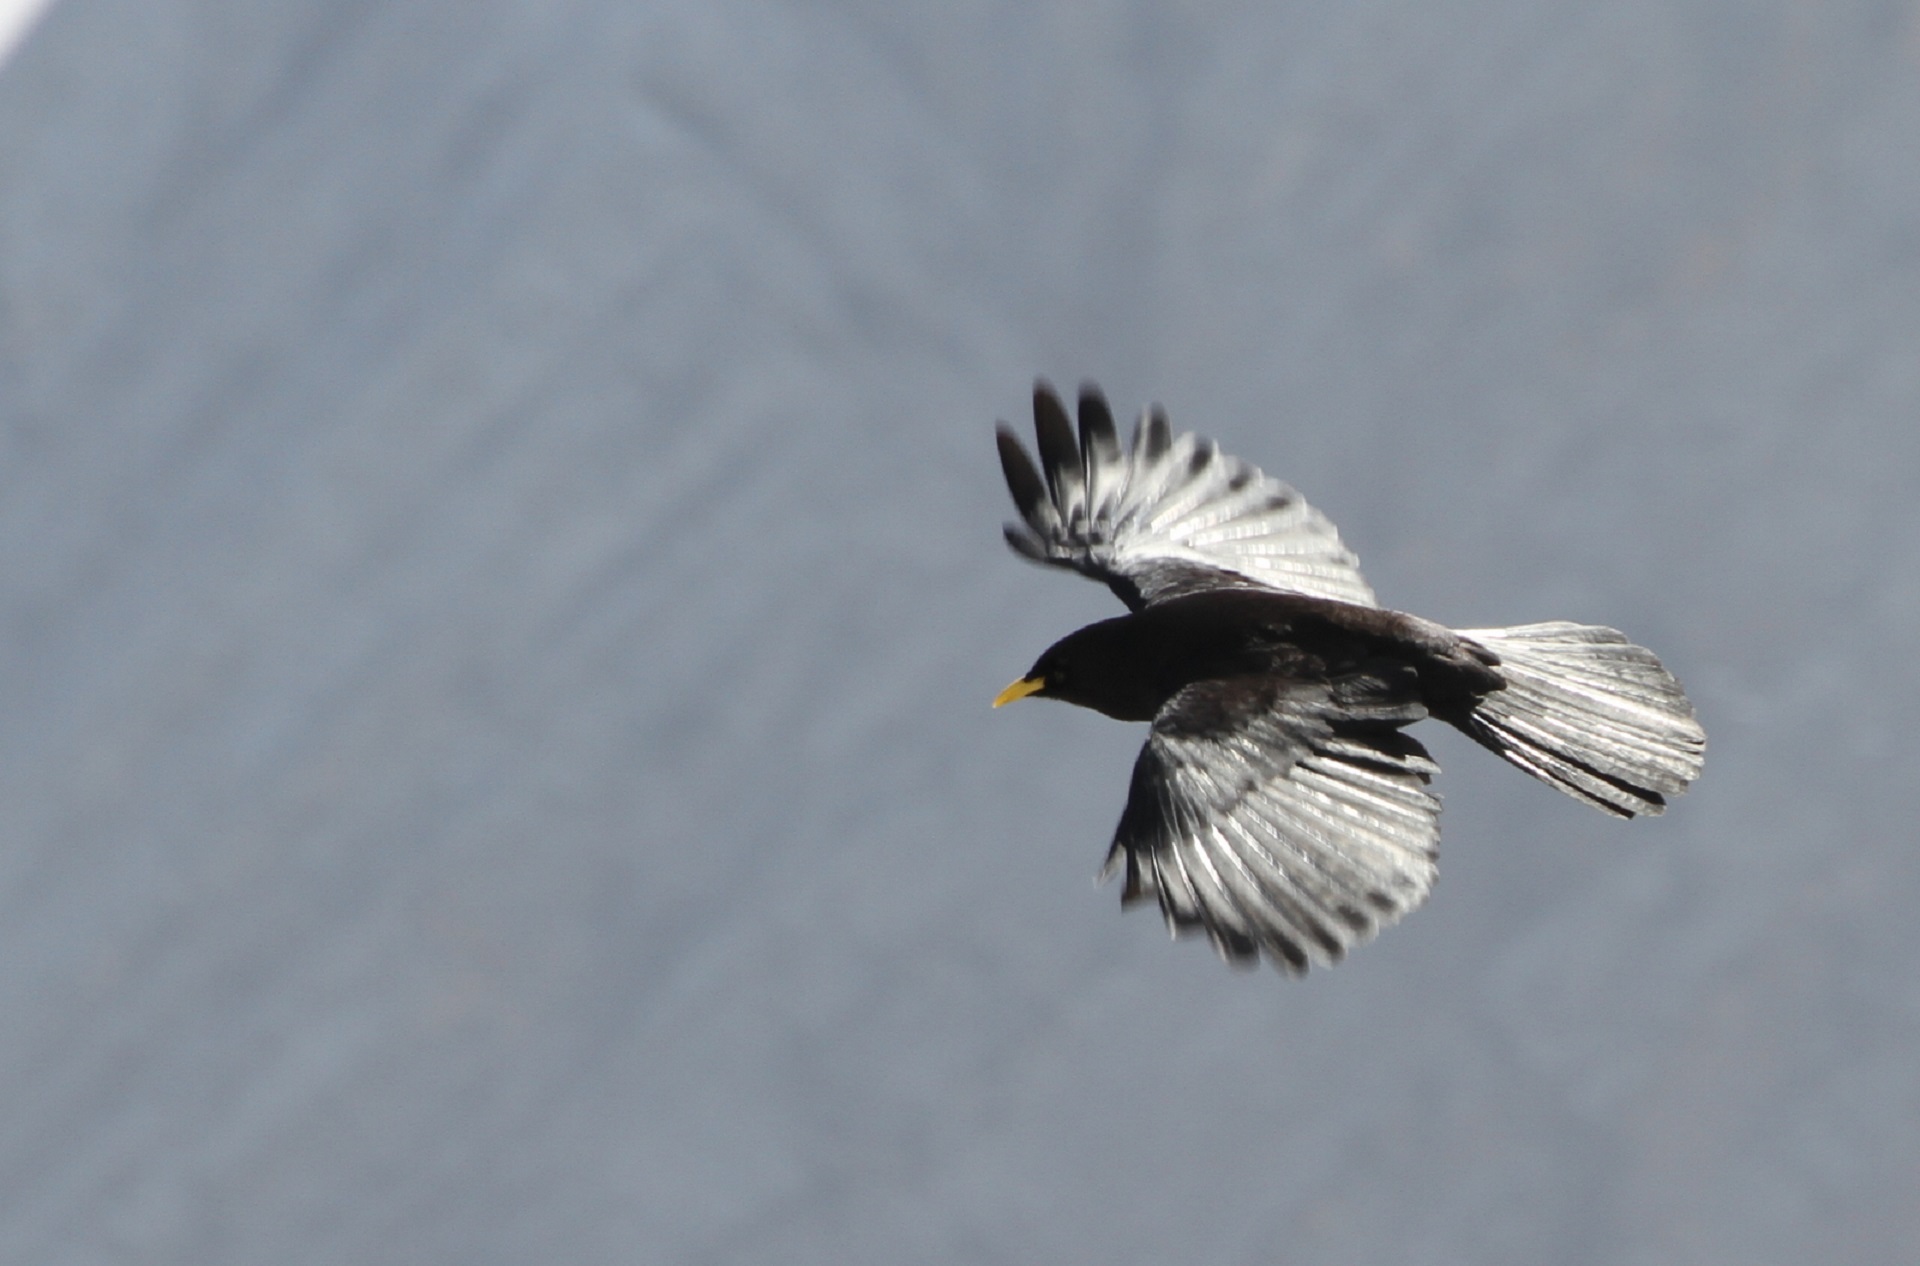
nature, bird, wing, sky, flying, wildlife, wild, beak, flight, fauna, crow, wings, vertebrate, sparrow, yellow billed, alpine chough, perching bird, accipitriformes